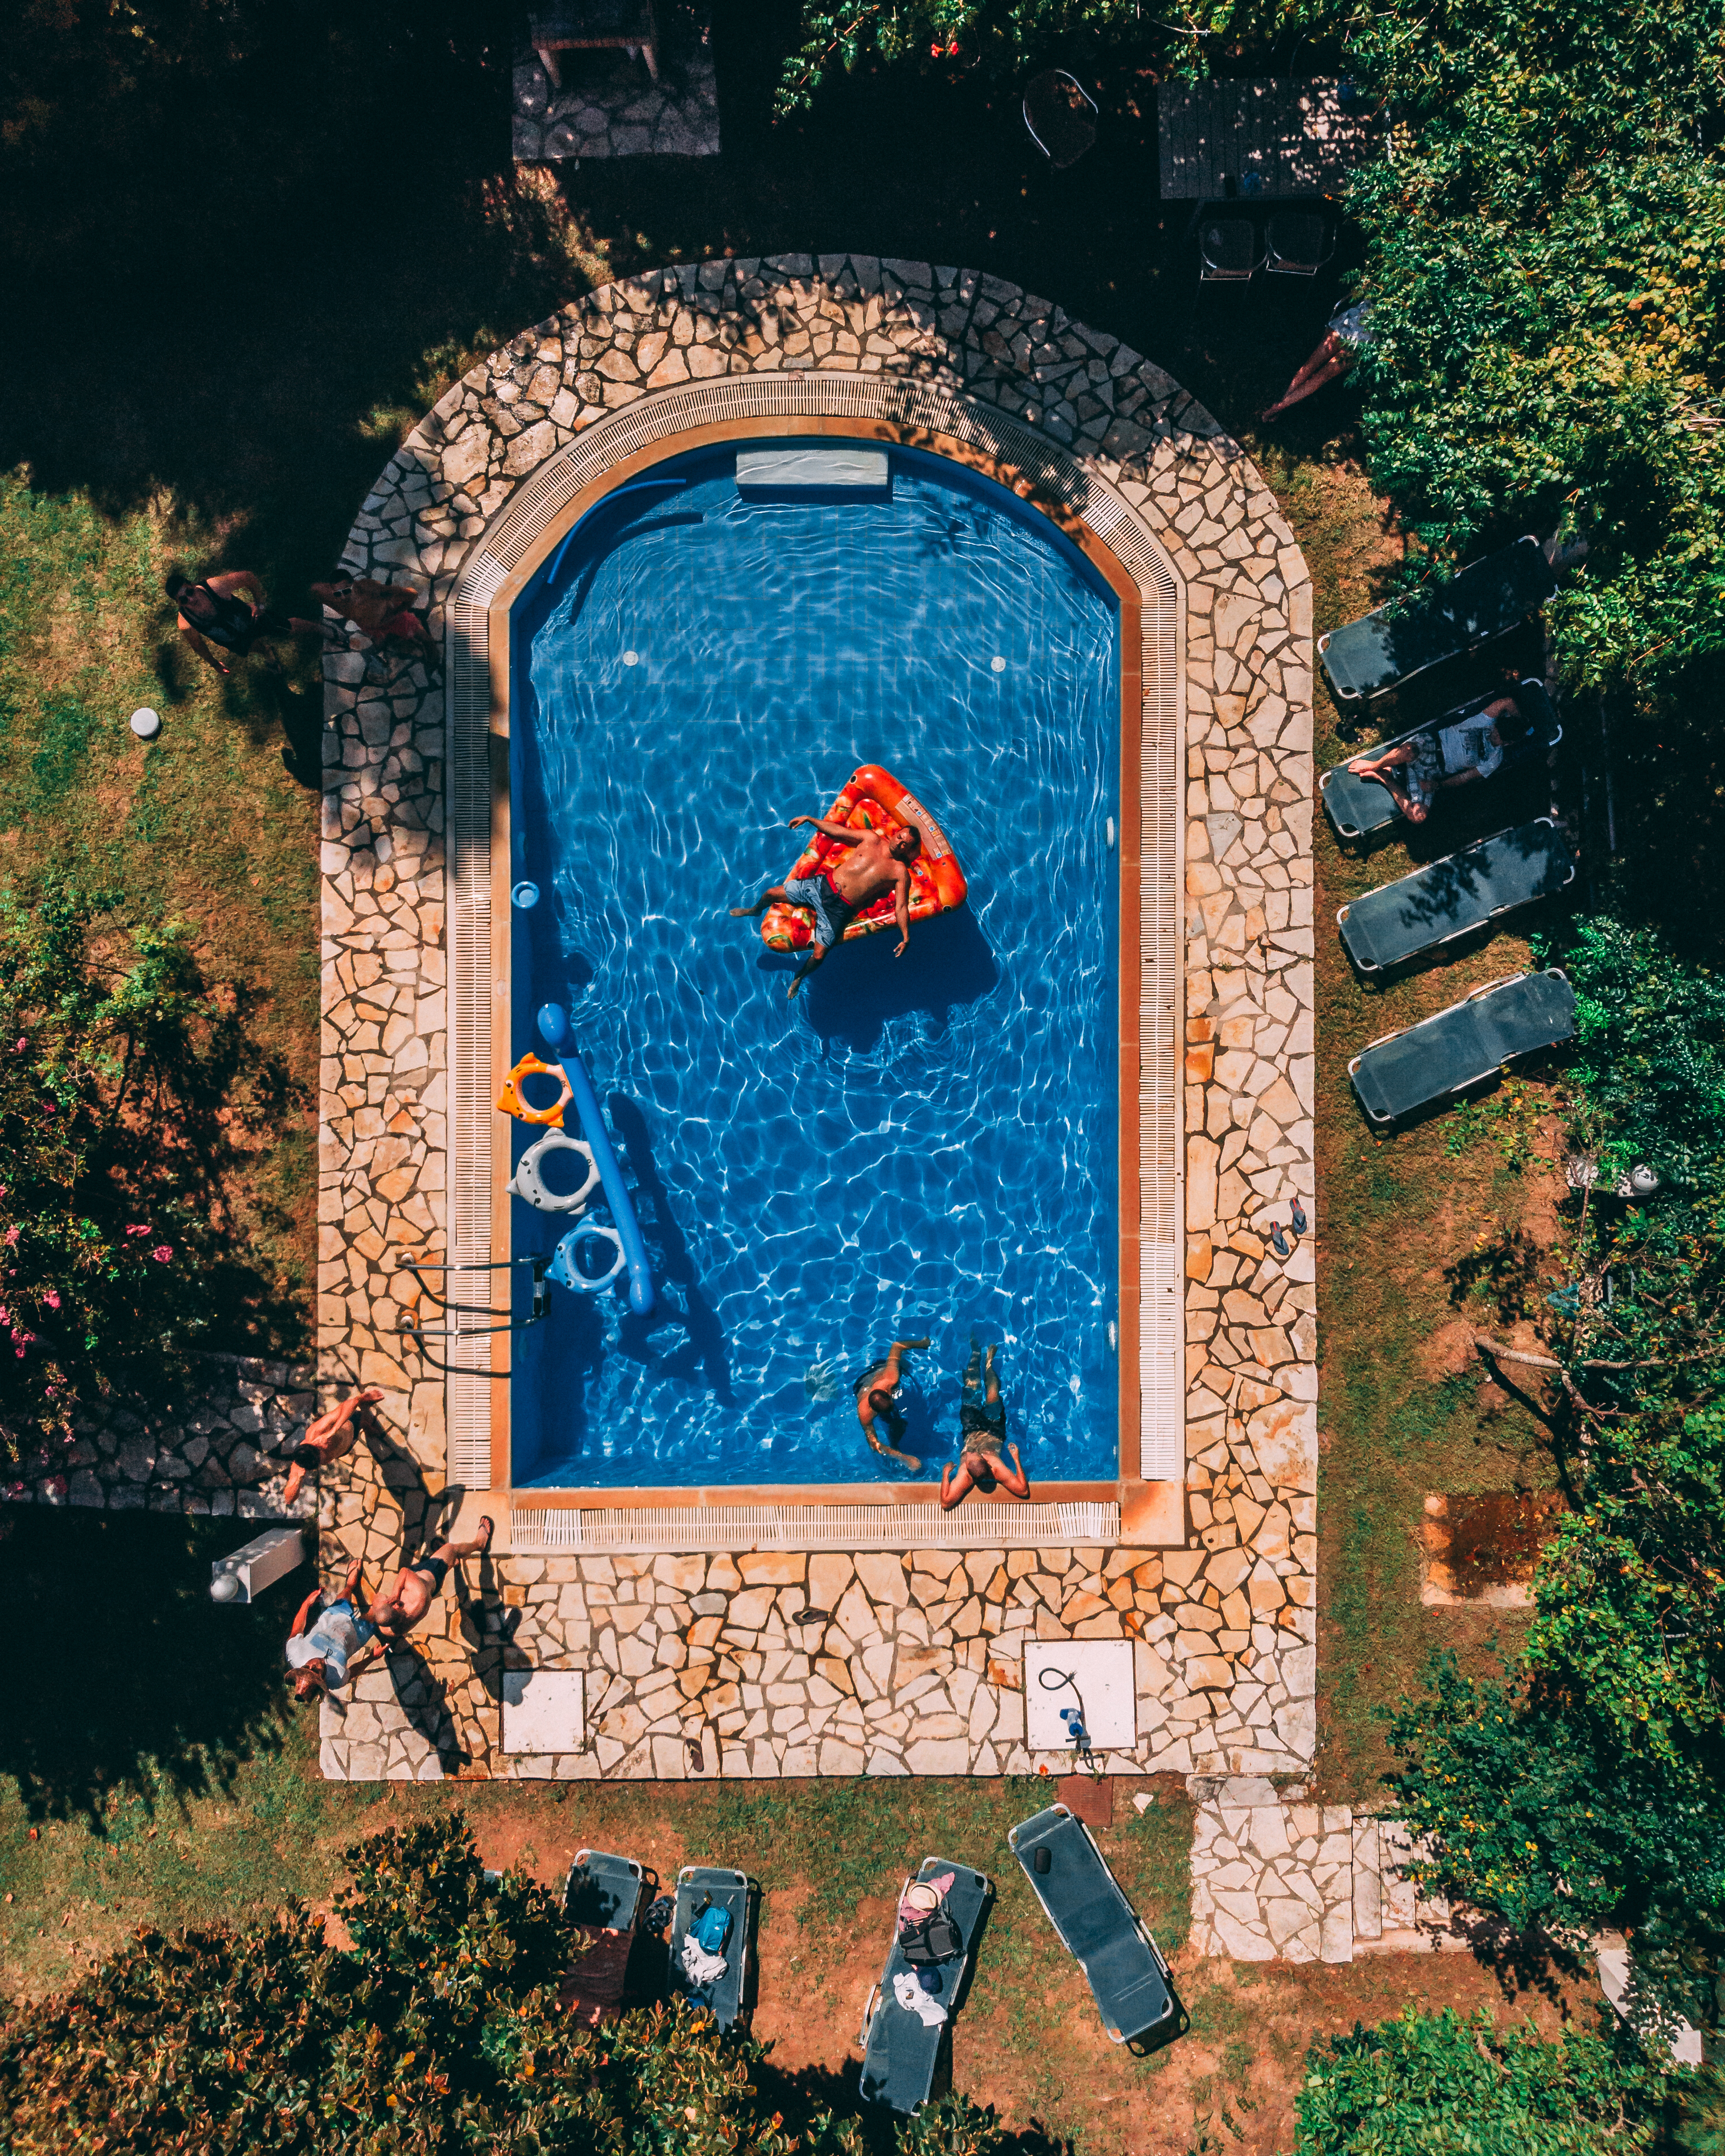
wall, tree, architecture, leisure, house, world